Martin Dúbravka

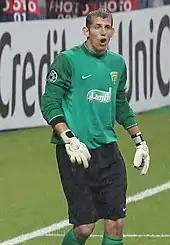
Dúbravka playing for Žilina in 2010

In the 2009–10 Slovak Superliga, Dúbravka played 26 Slovak Superliga games, finishing as a league champion. He became a first choice after the transfer of Dušan Perniš in January 2010. He qualified with Žilina to the 2010–11 UEFA Champions League and played all 6 group games. He kept a clean sheet in the play-off round against Sparta Prague.